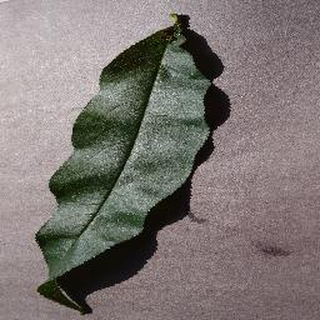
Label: healthy_peach